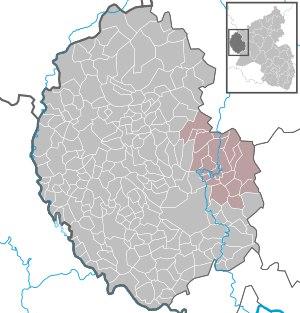
La commune fusionnée de Kyllburg est une municipalité allemande située dans le land de Rhénanie-Palatinat et l'arrondissement d'Eifel-Bitburg-Prüm.